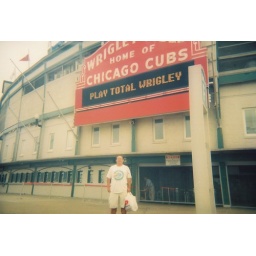
Ricky walking all the way around wrigley field stopping to eat at mcdonalds across the street.